How to Succeed in Business Without Really Trying (musical)

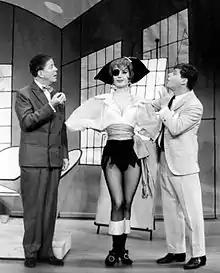
Vallee, Martin and Morse on stage, 1961.

The book warns Finch that because vice-president of advertising is a bad position, he needs a brilliant idea. Bud Frump slyly tells Finch his idea for a treasure hunt, which Finch loves, unaware that Biggley has already heard the idea and rejected it. Finch shares the idea with Rosemary, who tells him that she'll stay with him no matter what happens ("Happy To Keep His Dinner Warm (Reprise)"). Hedy tells Biggley that she is unhappy as a secretary and is leaving for California. He begs her to stay and tells her he loves her, and she agrees to stay ("Love From a Heart of Gold"). In the executive washroom, Finch gives himself a pep talk while, behind his back, the other executives and Frump plot against him ("I Believe In You").